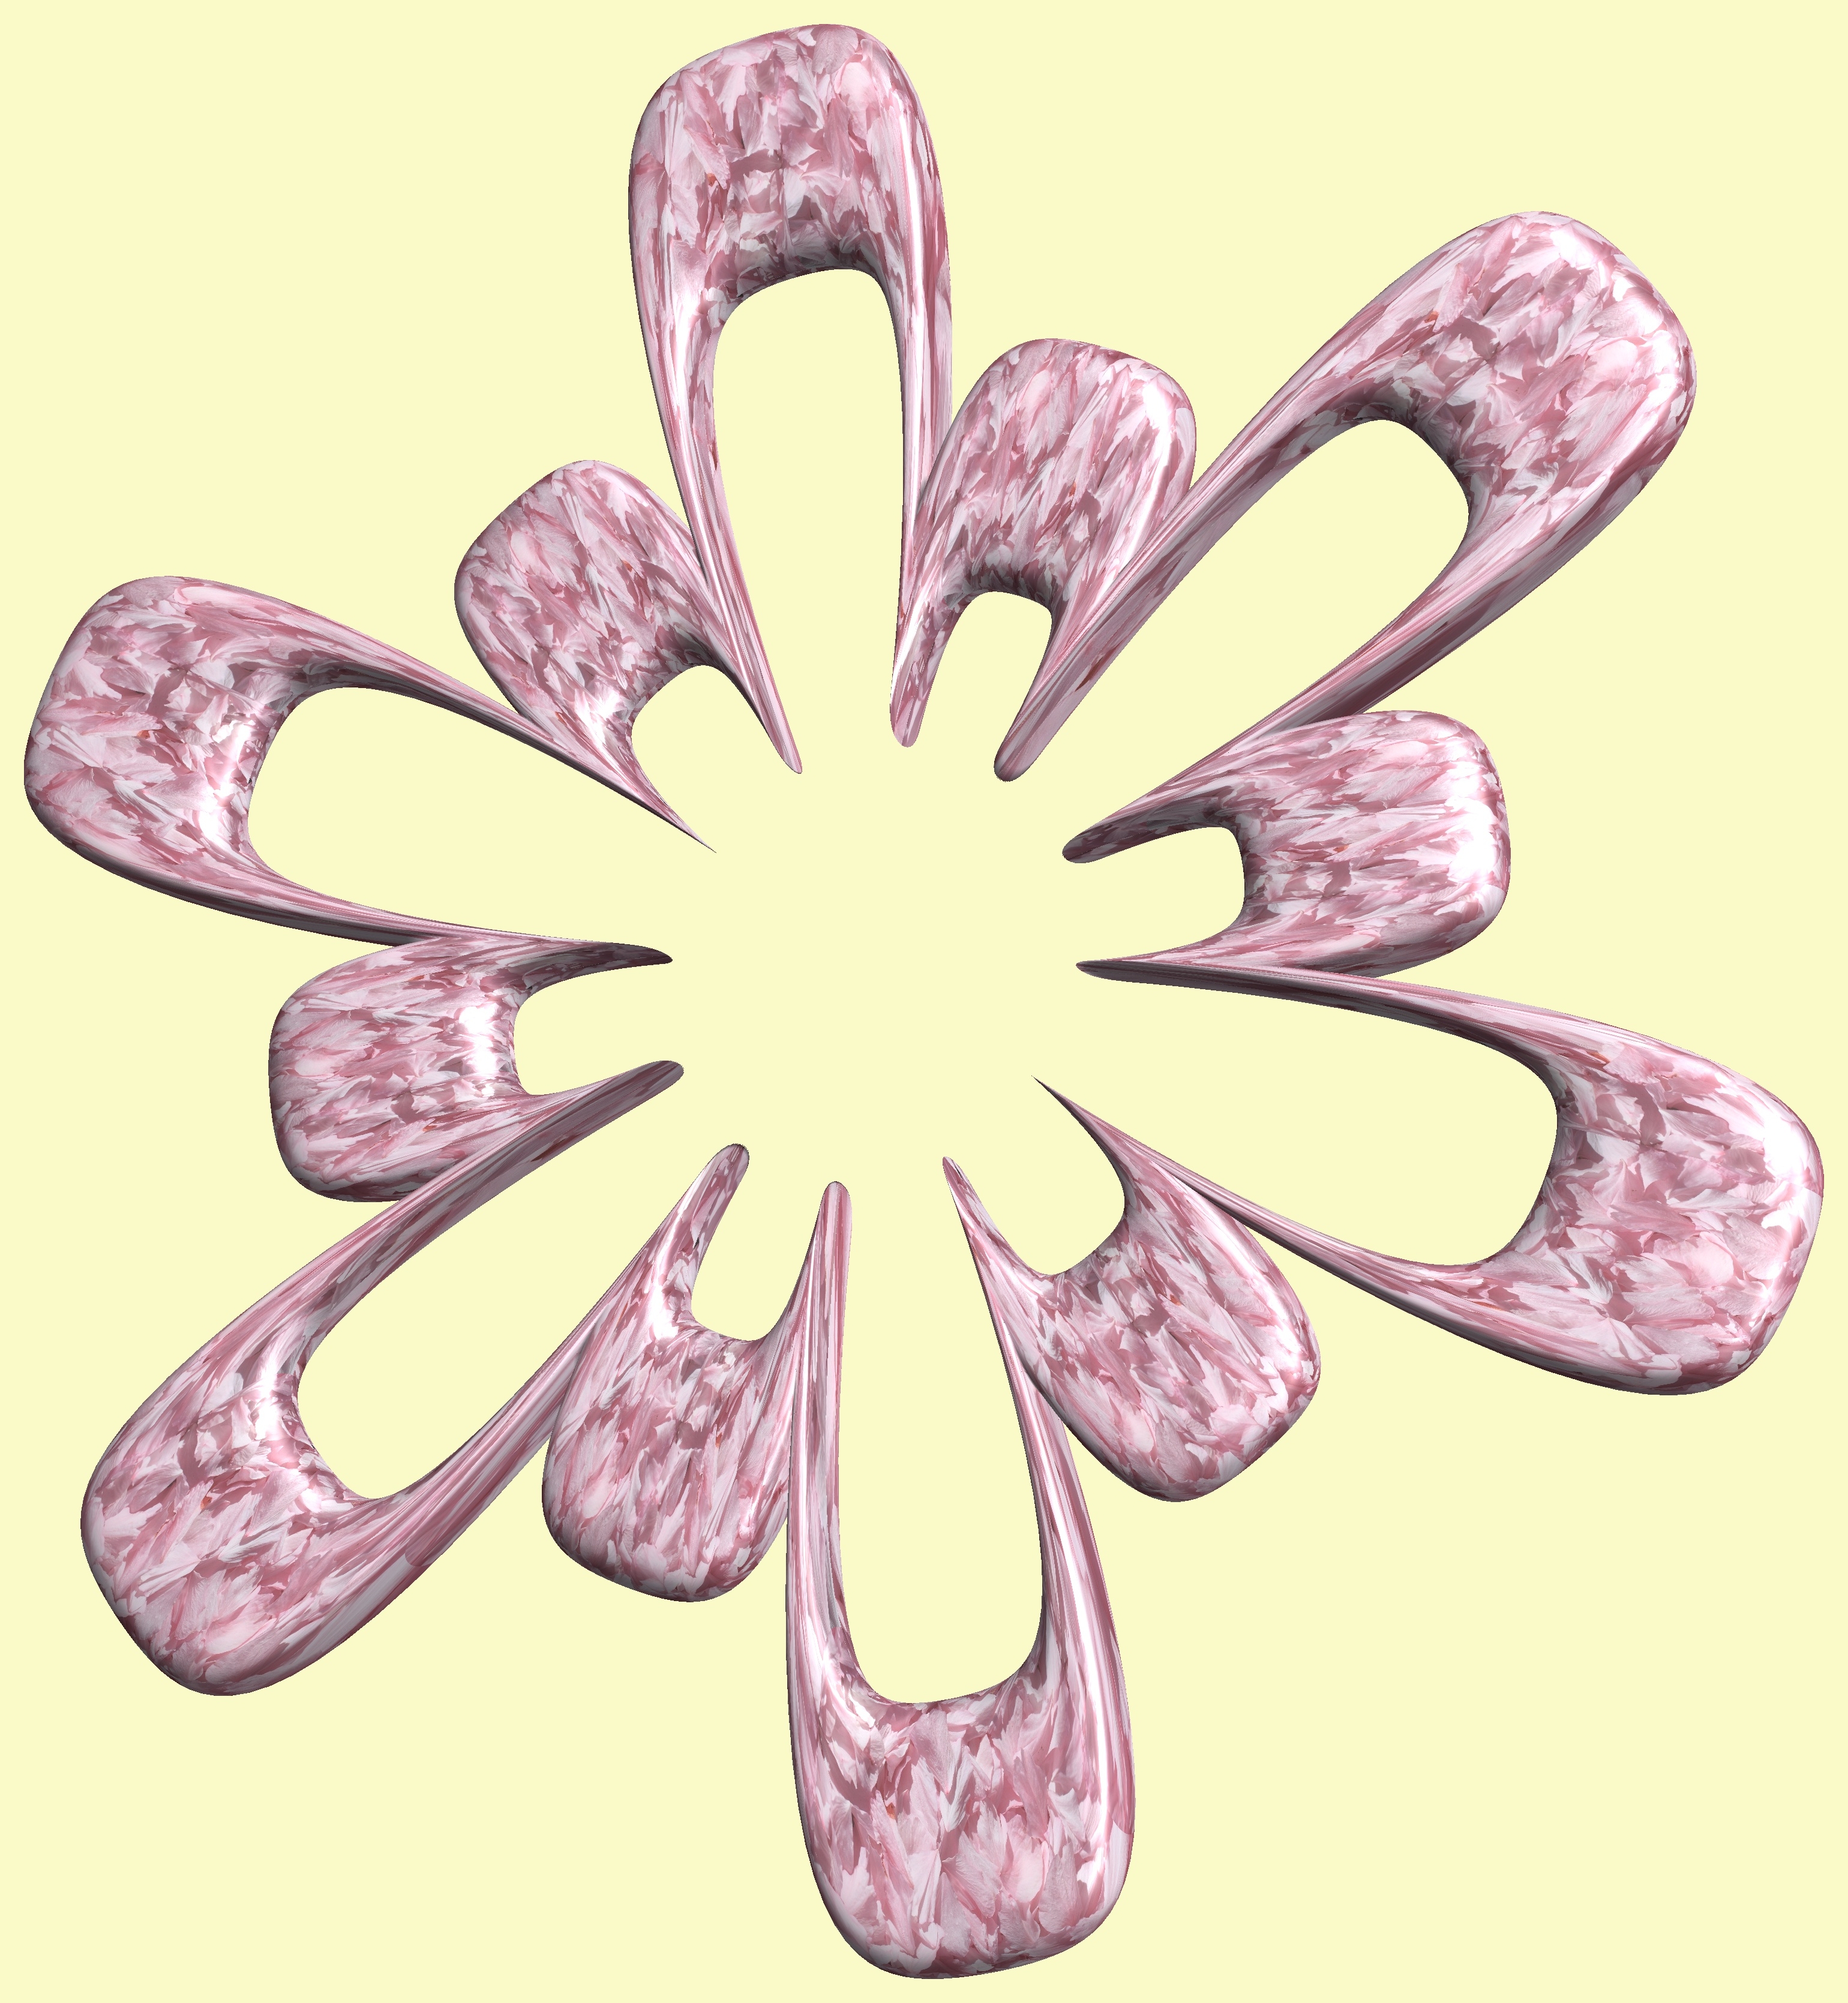
structure, plant, texture, flower, petal, pattern, pink, figure, drawing, illustration, design, symmetry, 3d, graphic, lilac, torus, mathematica, cg, parametricplot3d, code, program, algorithm, abstruct, mapping, flowering plant, land plant